Joe and Caspar Hit the Road

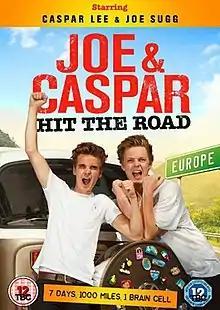

Joe and Caspar Hit the Road is a 2015 British comedy documentary film directed by Brian Klein and starring British YouTubers Caspar Lee and Joe Sugg.